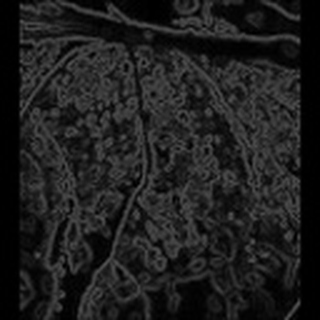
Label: cotton_aphids